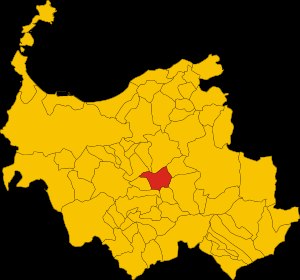
Siligo
Siligos placering på det nordlige Sardinien
Siligo er en by i det nordlige Sardinien i Italien, med cirka 1.000 indbyggere, i provinsen Sassari.